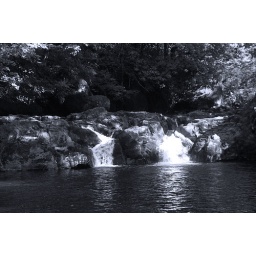
Another picture of the water fall in black and white with a deep blue lense filter